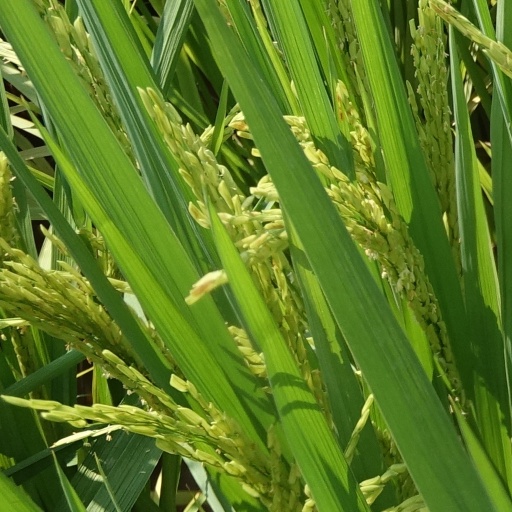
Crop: rice